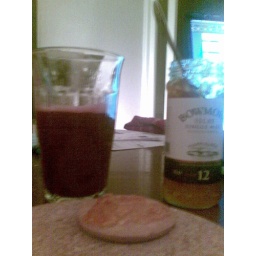
Bowmore marmelade on digestive cracker and tropicana red pleasure in the glass